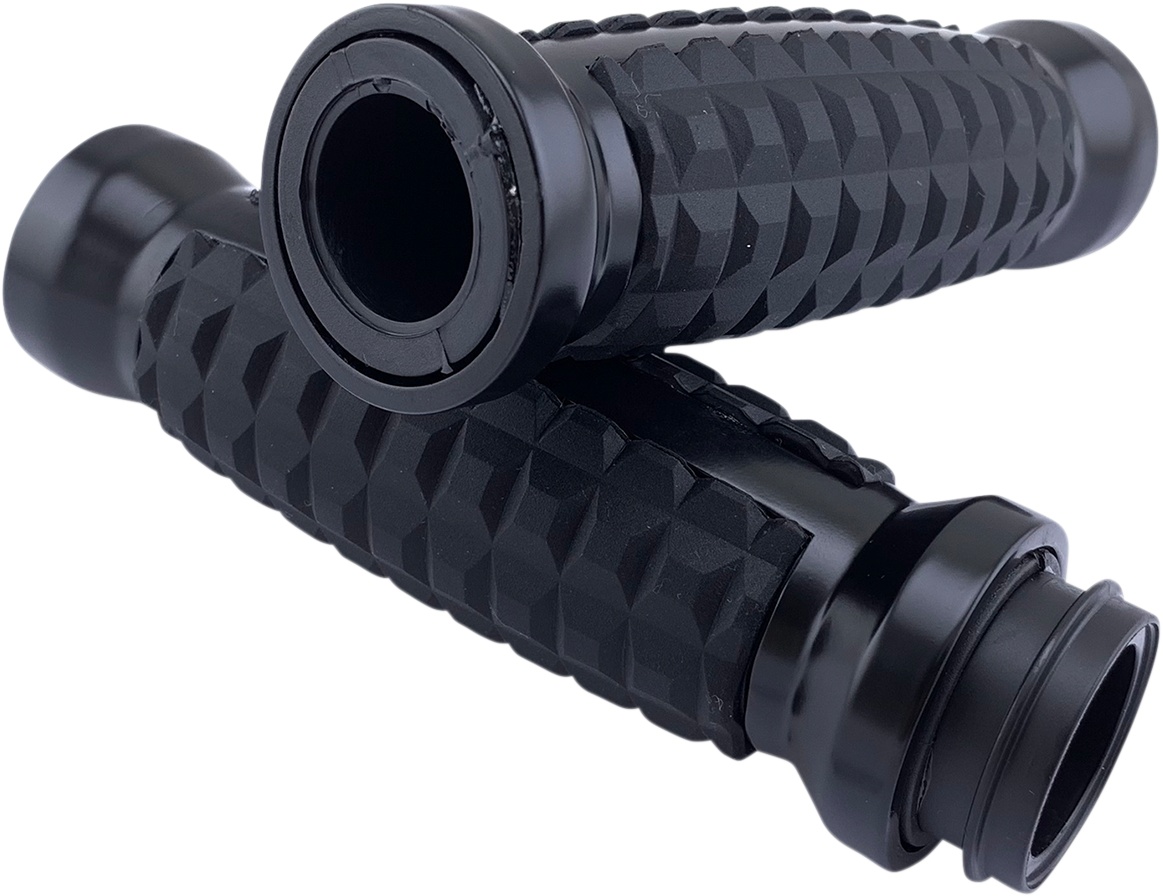
DRAG SPECIALTIES Grips - Grenade - TBW - Matte Black H17-05C6MBT
Die-cast aluminum construction Feature soft rubber inserts for comfort
Brand: DRAG SPECIALTIES
Category: Sporting Goods > Outdoor Recreation > Hunting & Shooting > Paintball > Paintball Grenade Launchers